Stevenson, Alabama

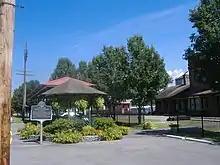
Gazebo by Railroad museum

The Stevenson Railroad Depot Museum, located in downtown Stevenson, is dedicated to preserving an important part of railroading history through the display of related artifacts. In addition, the museum displays artifacts recalling Native American culture, pioneer life, and Civil War events.